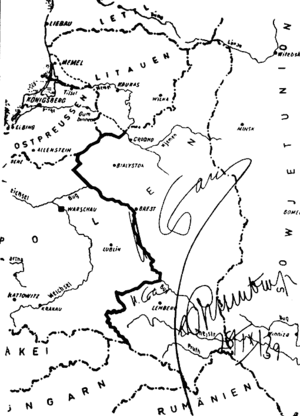
Le Gouvernement général de Pologne est une entité administrative mise en place sur une partie du territoire de la Deuxième République, partie contrôlée – mais non incorporée – par le Troisième Reich selon le décret signé par Hitler le 12 octobre 1939. Le Gouvernement général est confié durant toute cette période au Reichsleiter Hans Frank, nommé pour l'occasion gouverneur général de Pologne.
La ligne Curzon est une ligne de démarcation proposée pendant la guerre russo-polonaise de 1919-1920 par le ministre des Affaires étrangères britannique, Lord Curzon, comme une ligne d'armistice possible entre la Pologne à l'ouest et la Russie soviétique à l'est. Au nord, la ligne Curzon correspond approximativement à la frontière établie entre la Prusse et l'Empire russe après le troisième partage de la Pologne en 1795, qui était la dernière frontière reconnue par le Royaume-Uni. En revanche, au sud, elle partage en deux la Galicie, attribuée en 1772 à l'Autriche et qui était à majorité polonaise dans la moitié occidentale et à Lwów, et à majorité ukrainienne dans sa moitié orientale.
Le procès de Nuremberg intenté par les puissances alliées contre 24 des principaux responsables du Troisième Reich, accusés de complot, crimes contre la paix, crimes de guerre et crimes contre l'humanité, se tient du 20 novembre 1945 au 1ᵉʳ octobre 1946 dans le Palais de justice de Nuremberg et constitue la première mise en œuvre d'une juridiction pénale internationale.
Le traité germano-soviétique d'amitié, de coopération et de délimitation est un traité signé par l'Allemagne nazie et l'Union soviétique le 28 septembre 1939, après leur invasion conjointe de la Pologne et de son occupation. Il fut signé par Joachim von Ribbentrop et Viatcheslav Molotov, respectivement ministres des Affaires étrangères de l'Allemagne et de l'Union soviétique. Le traité était une prolongation du pacte Molotov-Ribbentrop, que les deux pays avaient signé le 23 août, avant leur invasion de la Pologne et que la Seconde Guerre mondiale ne débuta en Europe. Seule une petite partie du traité fut rendue publique.